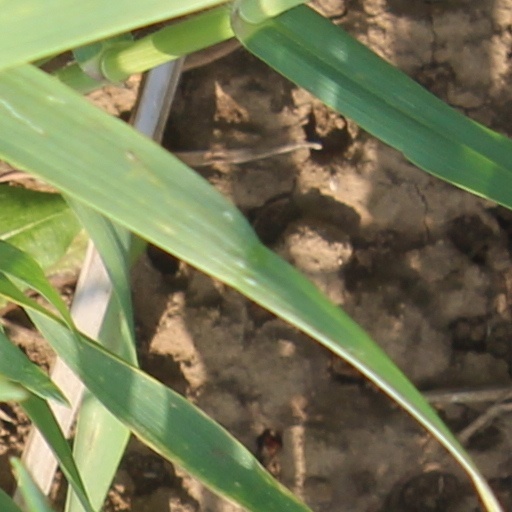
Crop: wheat